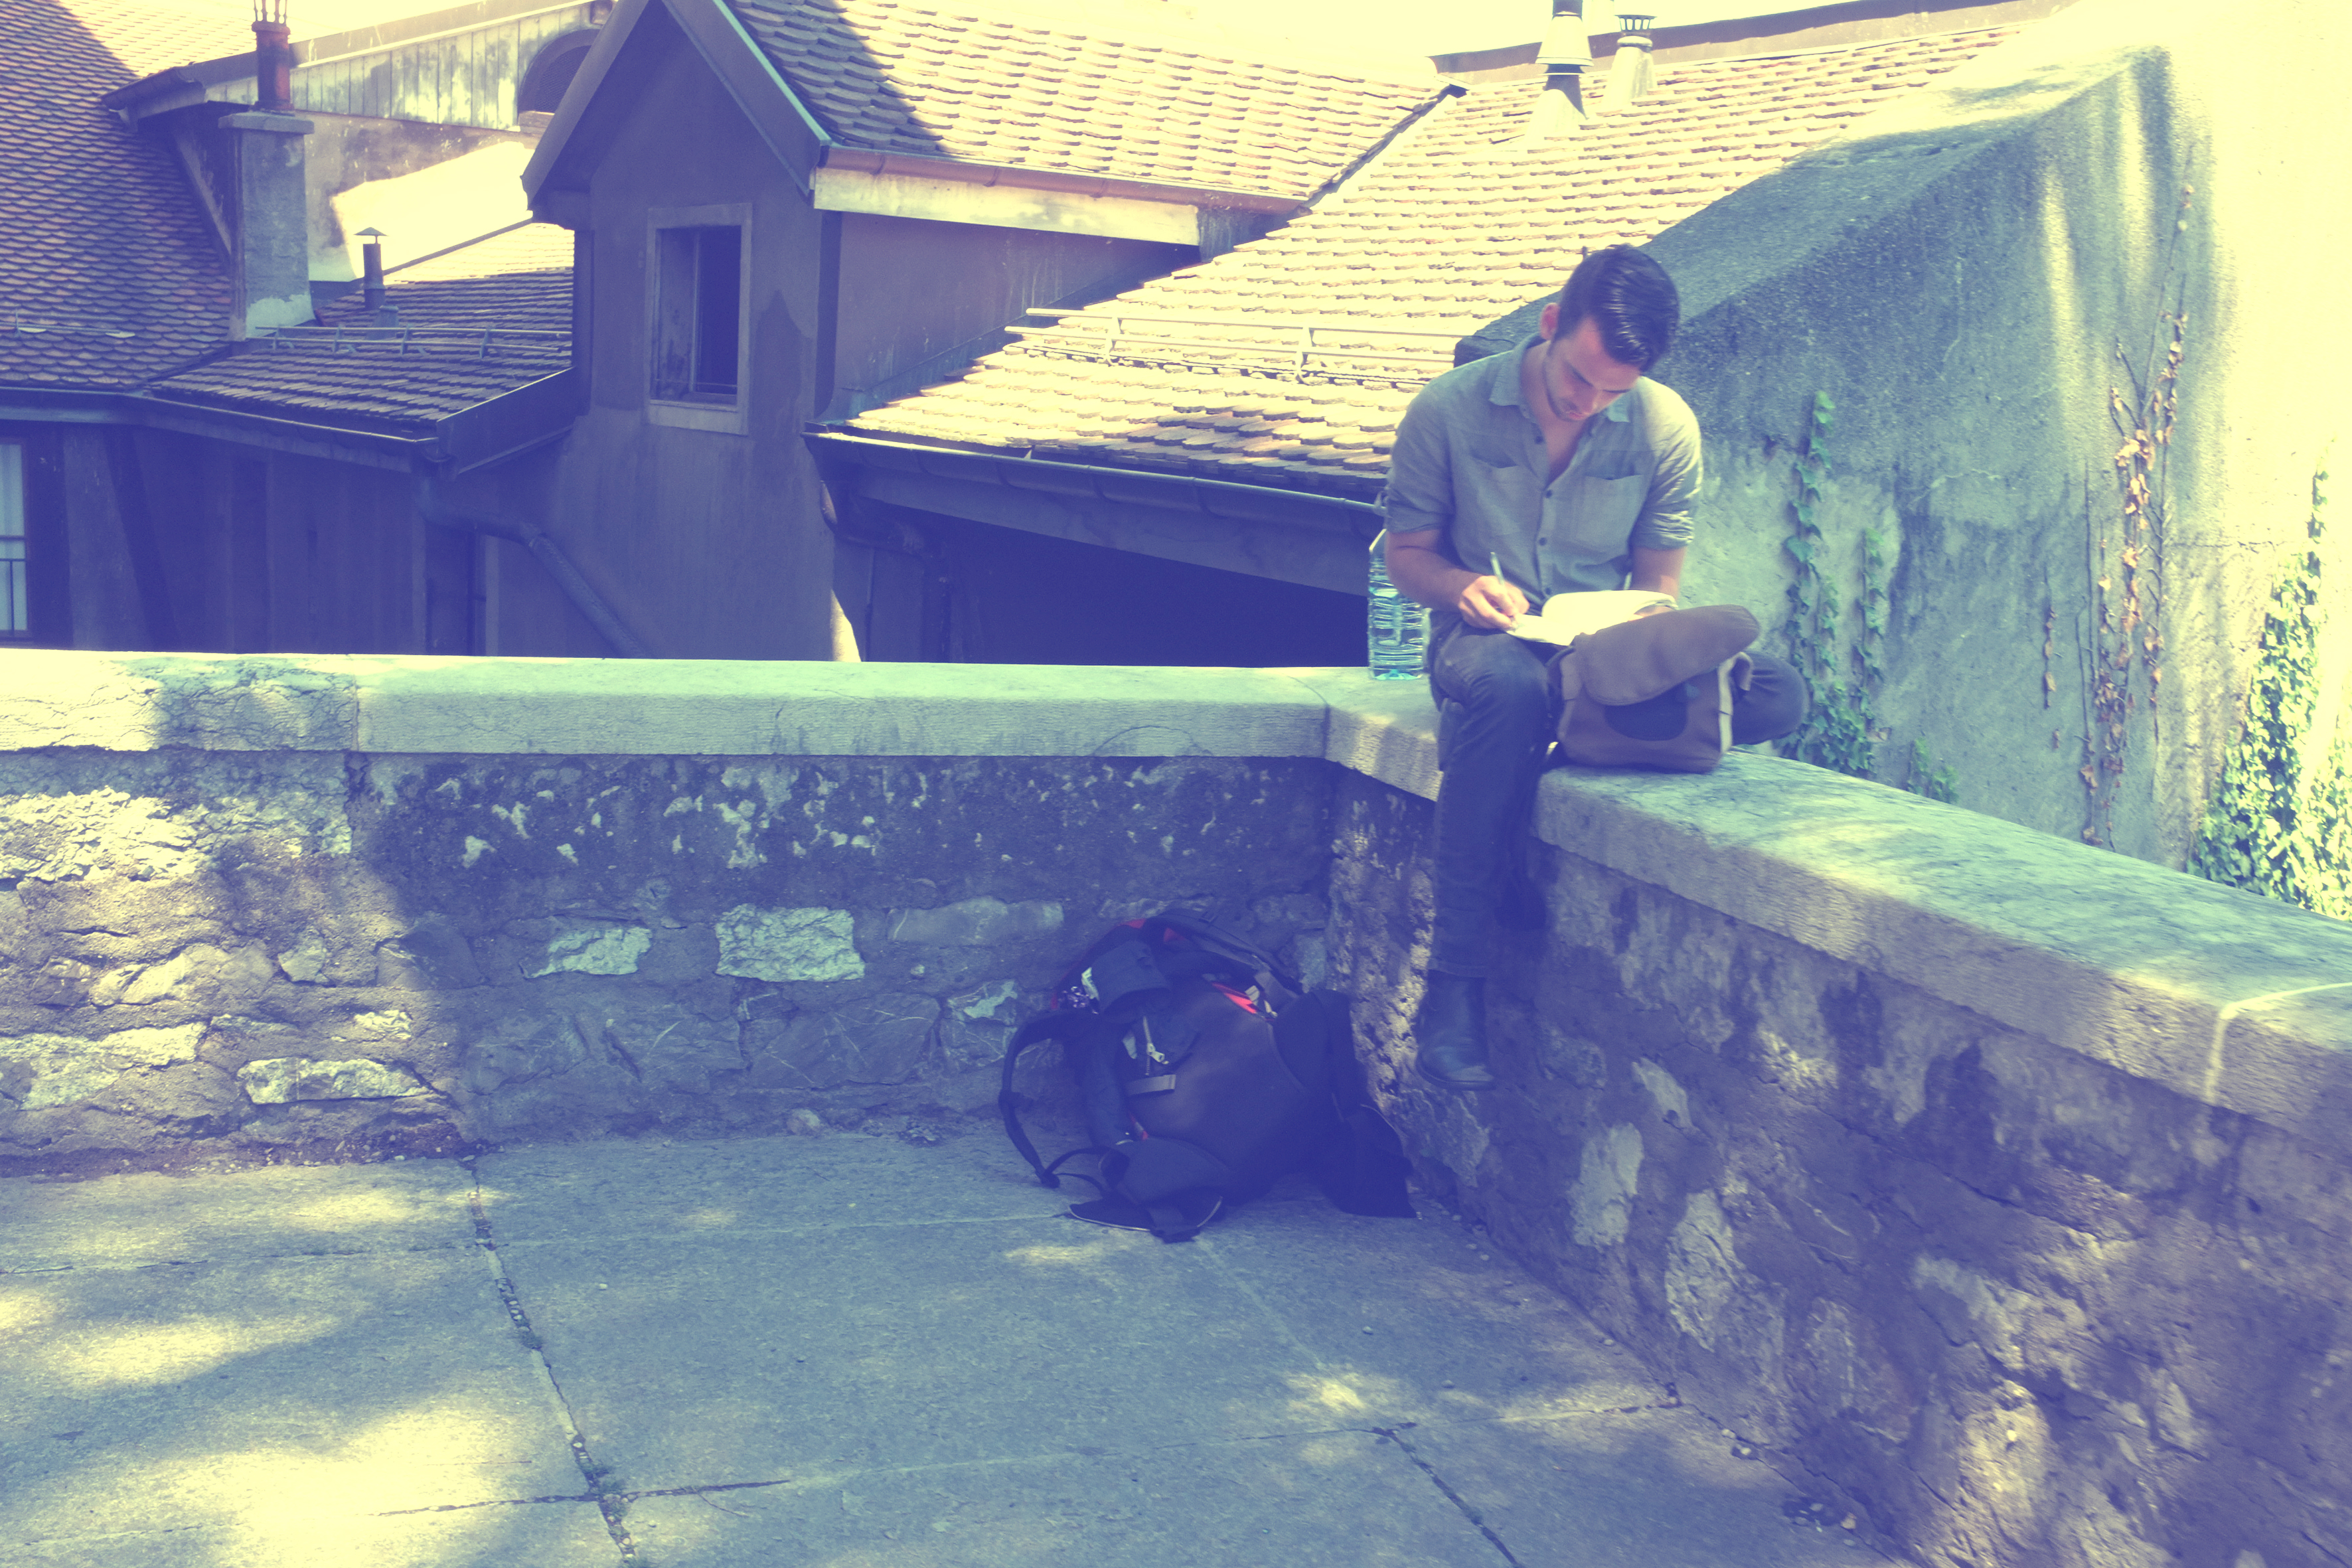
street, sunlight, urban, fujifilm, color, blue, 2012, x100, photograph, switzerland, image, fuji, geneve, finepixx100